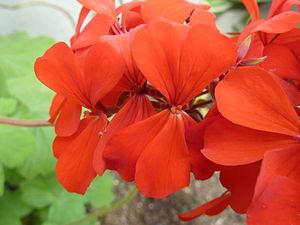
Les pélargoniums désignent dans la langue commune, les espèces du genre botanique Pelargonium de la famille des Geraniaceae. Les espèces sauvages sont des plantes herbacées, des arbrisseaux, ou des plantes à tubercules, aux feuilles alternes et aux fleurs groupées en pseudo-ombelles, majoritairement originaires d'Afrique australe.